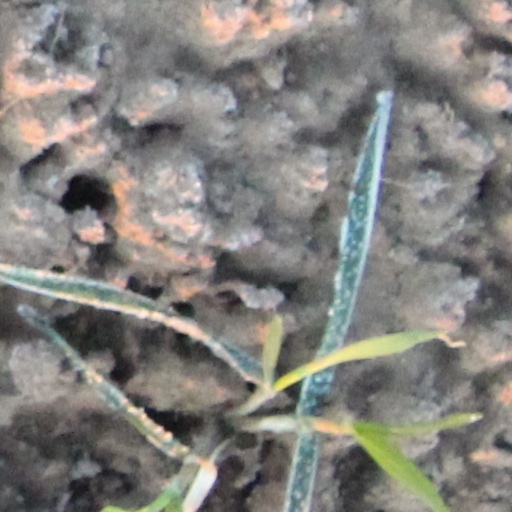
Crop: wheat